Baltic Handball League

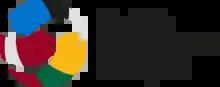

Baltic Handball League is a handball league, where participate the strongest clubs from Baltic states. The league is organized by Baltic Handball Association. The league is established in the beginning of 1990s.